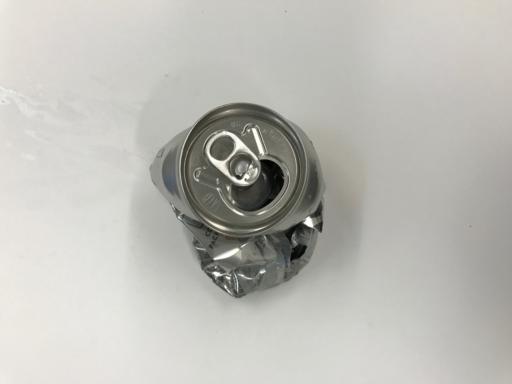
Label: metal